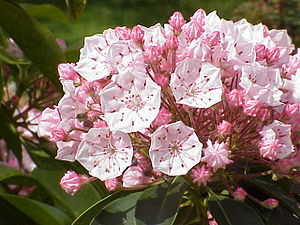
Kalmia
Bredbladet Kalmia i fuld blomstring.
Bredbladet Kalmia i fuld blomstring.
Kalmia-slægten er udbredt med 6-7 arter i Nordamerika og på Cuba. Det er stedsegrønne buske med en kompakt vækst. Bladene er spredtstillede og elliptiske til lancetformede. Blomsterne er samlet i endestillede stande med 10-50 blomster. Kronen består af 5 sammenvoksede, hvide, lyserøde eller røde kronblade. Frugterne er 5-rummede kapsler med talrige frø. Alle dele af planterne er giftige.